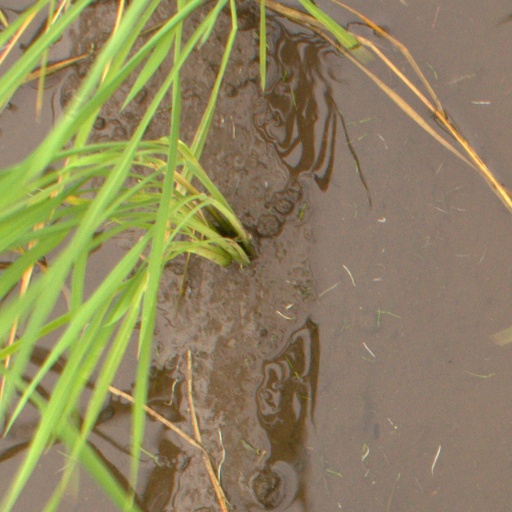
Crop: rice